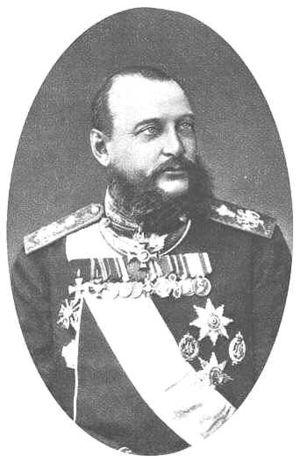
Eugène Maximilianovich de Leuchtenberg, duc de Leuchtenberg et prince Romanovsky, est né le 8 février 1847 à Saint-Pétersbourg, en Russie, et décédé le 31 août 1901, au même endroit. Chef de la maison de Beauharnais-Leuchtenberg de 1891 à sa mort, c'est un général de l'armée impériale russe.
La liste des ducs de Leuchtenberg comprend les noms des neuf personnalités bavaroises et russes ayant possédé le duché de Leuchtenberg après son rattachement à la Bavière en 1646.